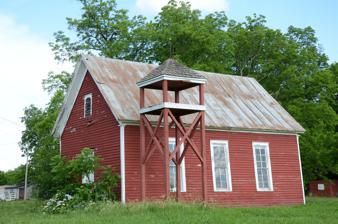
Building: Hulsey Bend School
Country: United States of America
Year built: 1900
United States historic place Hulsey Bend School U.S. National Register of Historic Places Location in Arkansas Show map of Arkansas Location in United States Show map of the United States Nearest city Oil Trough, Arkansas Coordinates 35°38′7″N 91°25′5″W / 35.63528°N 91.41806°W / 35.63528; -91.41806 Area less than one acre Built 1900 ( 1900 ) Architectural style one-room school NRHP reference No. 99000153 Added to NRHP February 12, 1999 The Hulsey Bend School is a historic one-room schoolhouse building in rural southeastern Independence County, Arkansas .  It is located east of Oil Trough on Freeze Bend Road, about 0.7 miles (1.1 km) north of Arkansas Highway 14 .  It is a single-story wood-frame structure, with a gable roof and weatherboard siding.  The gabled ends each have an entrance, while the sides each have three windows.  Built c. 1900, it is the best-preserved district schoolhouse in the Oil Trough area and believed to be the last in the county; it was used as a school until 1947. The building was listed on the National Register of Historic Places in 1999. See also National Register of Historic Places listings in Independence County, Arkansas References